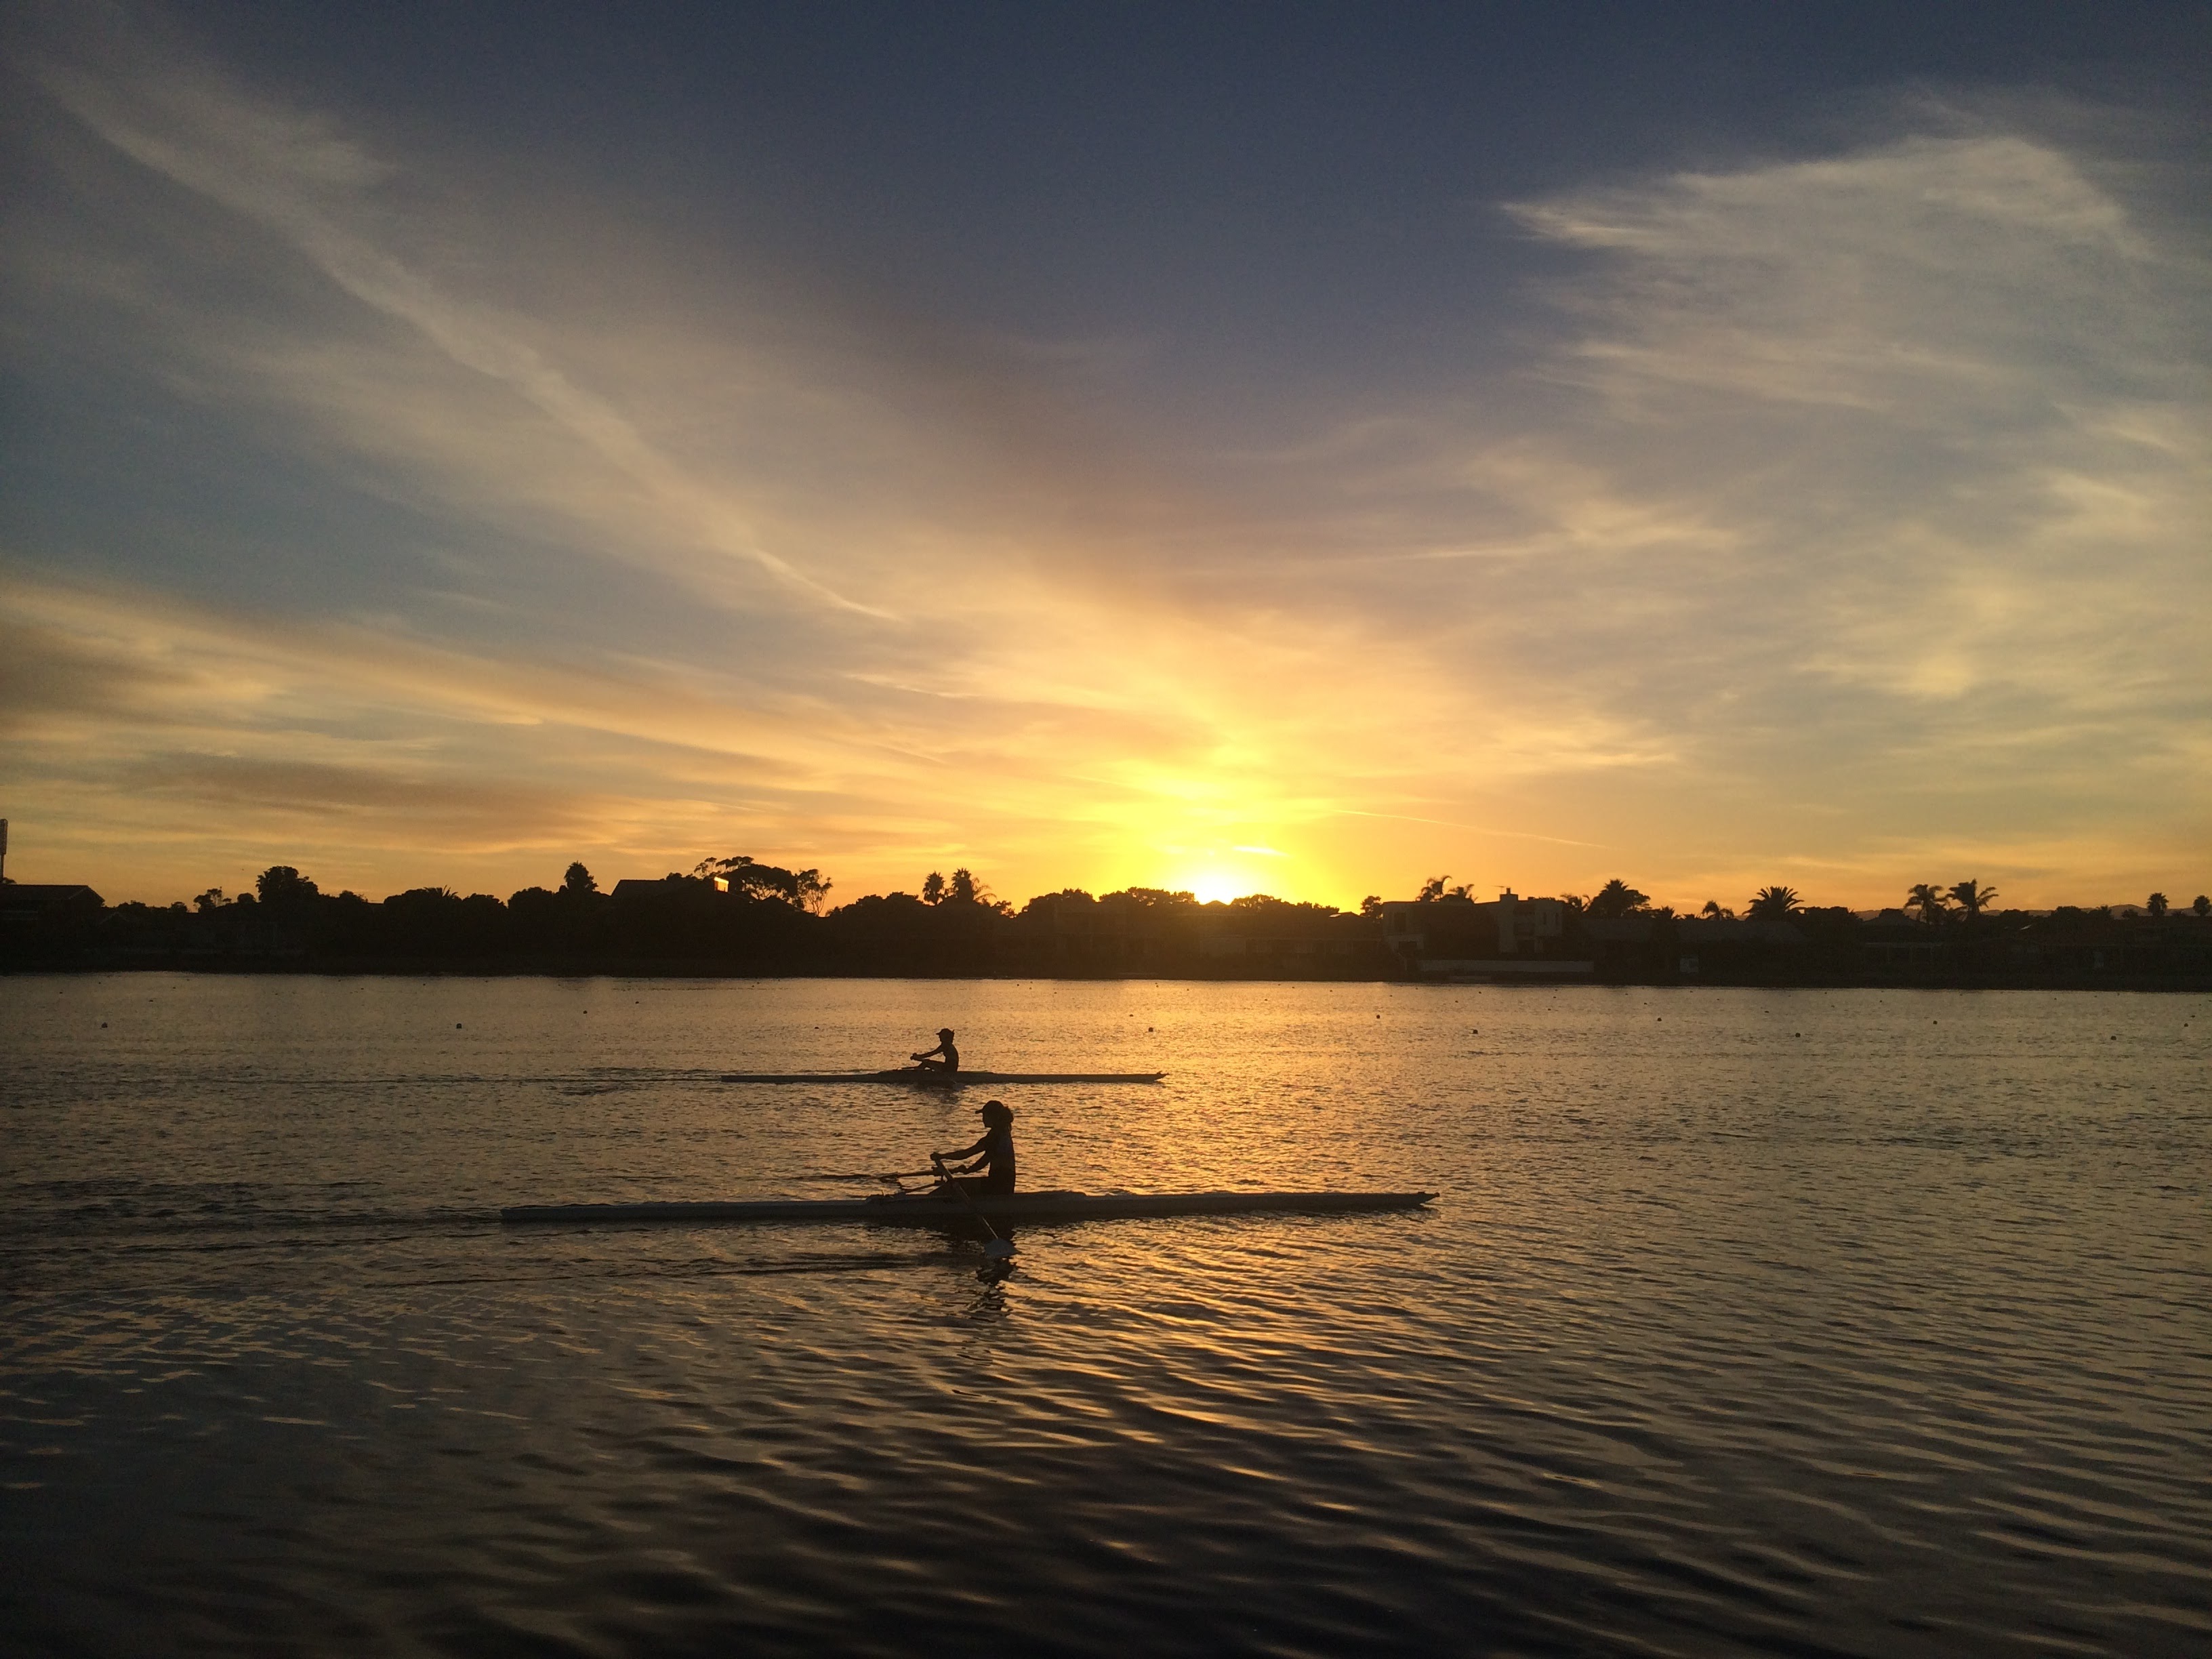
sea, horizon, silhouette, cloud, people, sky, sun, sunrise, sunset, sport, boat, sunlight, morning, shore, lake, dawn, river, dusk, evening, reflection, vehicle, bay, kayak, trees, loch, afterglow